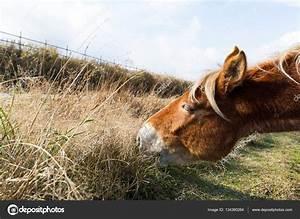
horse